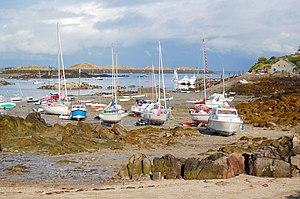
Voiliers à marée basse Archipel de Chausey, France
Dans le domaine maritime, l'échouage est une manœuvre délibérée consistant à laisser le navire se poser sur le fond de la mer, généralement en tirant parti d'une marée descendante. L'échouage s'oppose à l'échouement, qui est, lui, un accident de navigation.
Sur un navire une béquille est une pièce de bois ou de métal utilisée pour maintenir celui-ci debout sur sa quille à marée basse.
Les îles du Ponant sont les îles françaises du littoral de la Manche et de l'océan Atlantique. Quinze d'entre elles, encore habitées en permanence, se sont constituées en association afin de conserver une vie insulaire active.